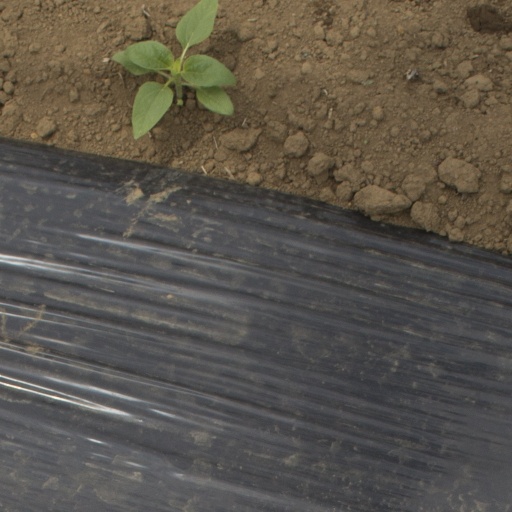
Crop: Jerusalem artichoke